Forficula auricularia

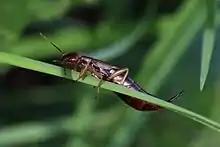

In North America, European earwigs were found to comprise two sibling species, which are reproductively isolated. Populations in cold continental climates mostly have one clutch per year, forming "Forficula auriculata" whereas those in warmer climates have two clutches per year, forming "Forficula" "dentata".